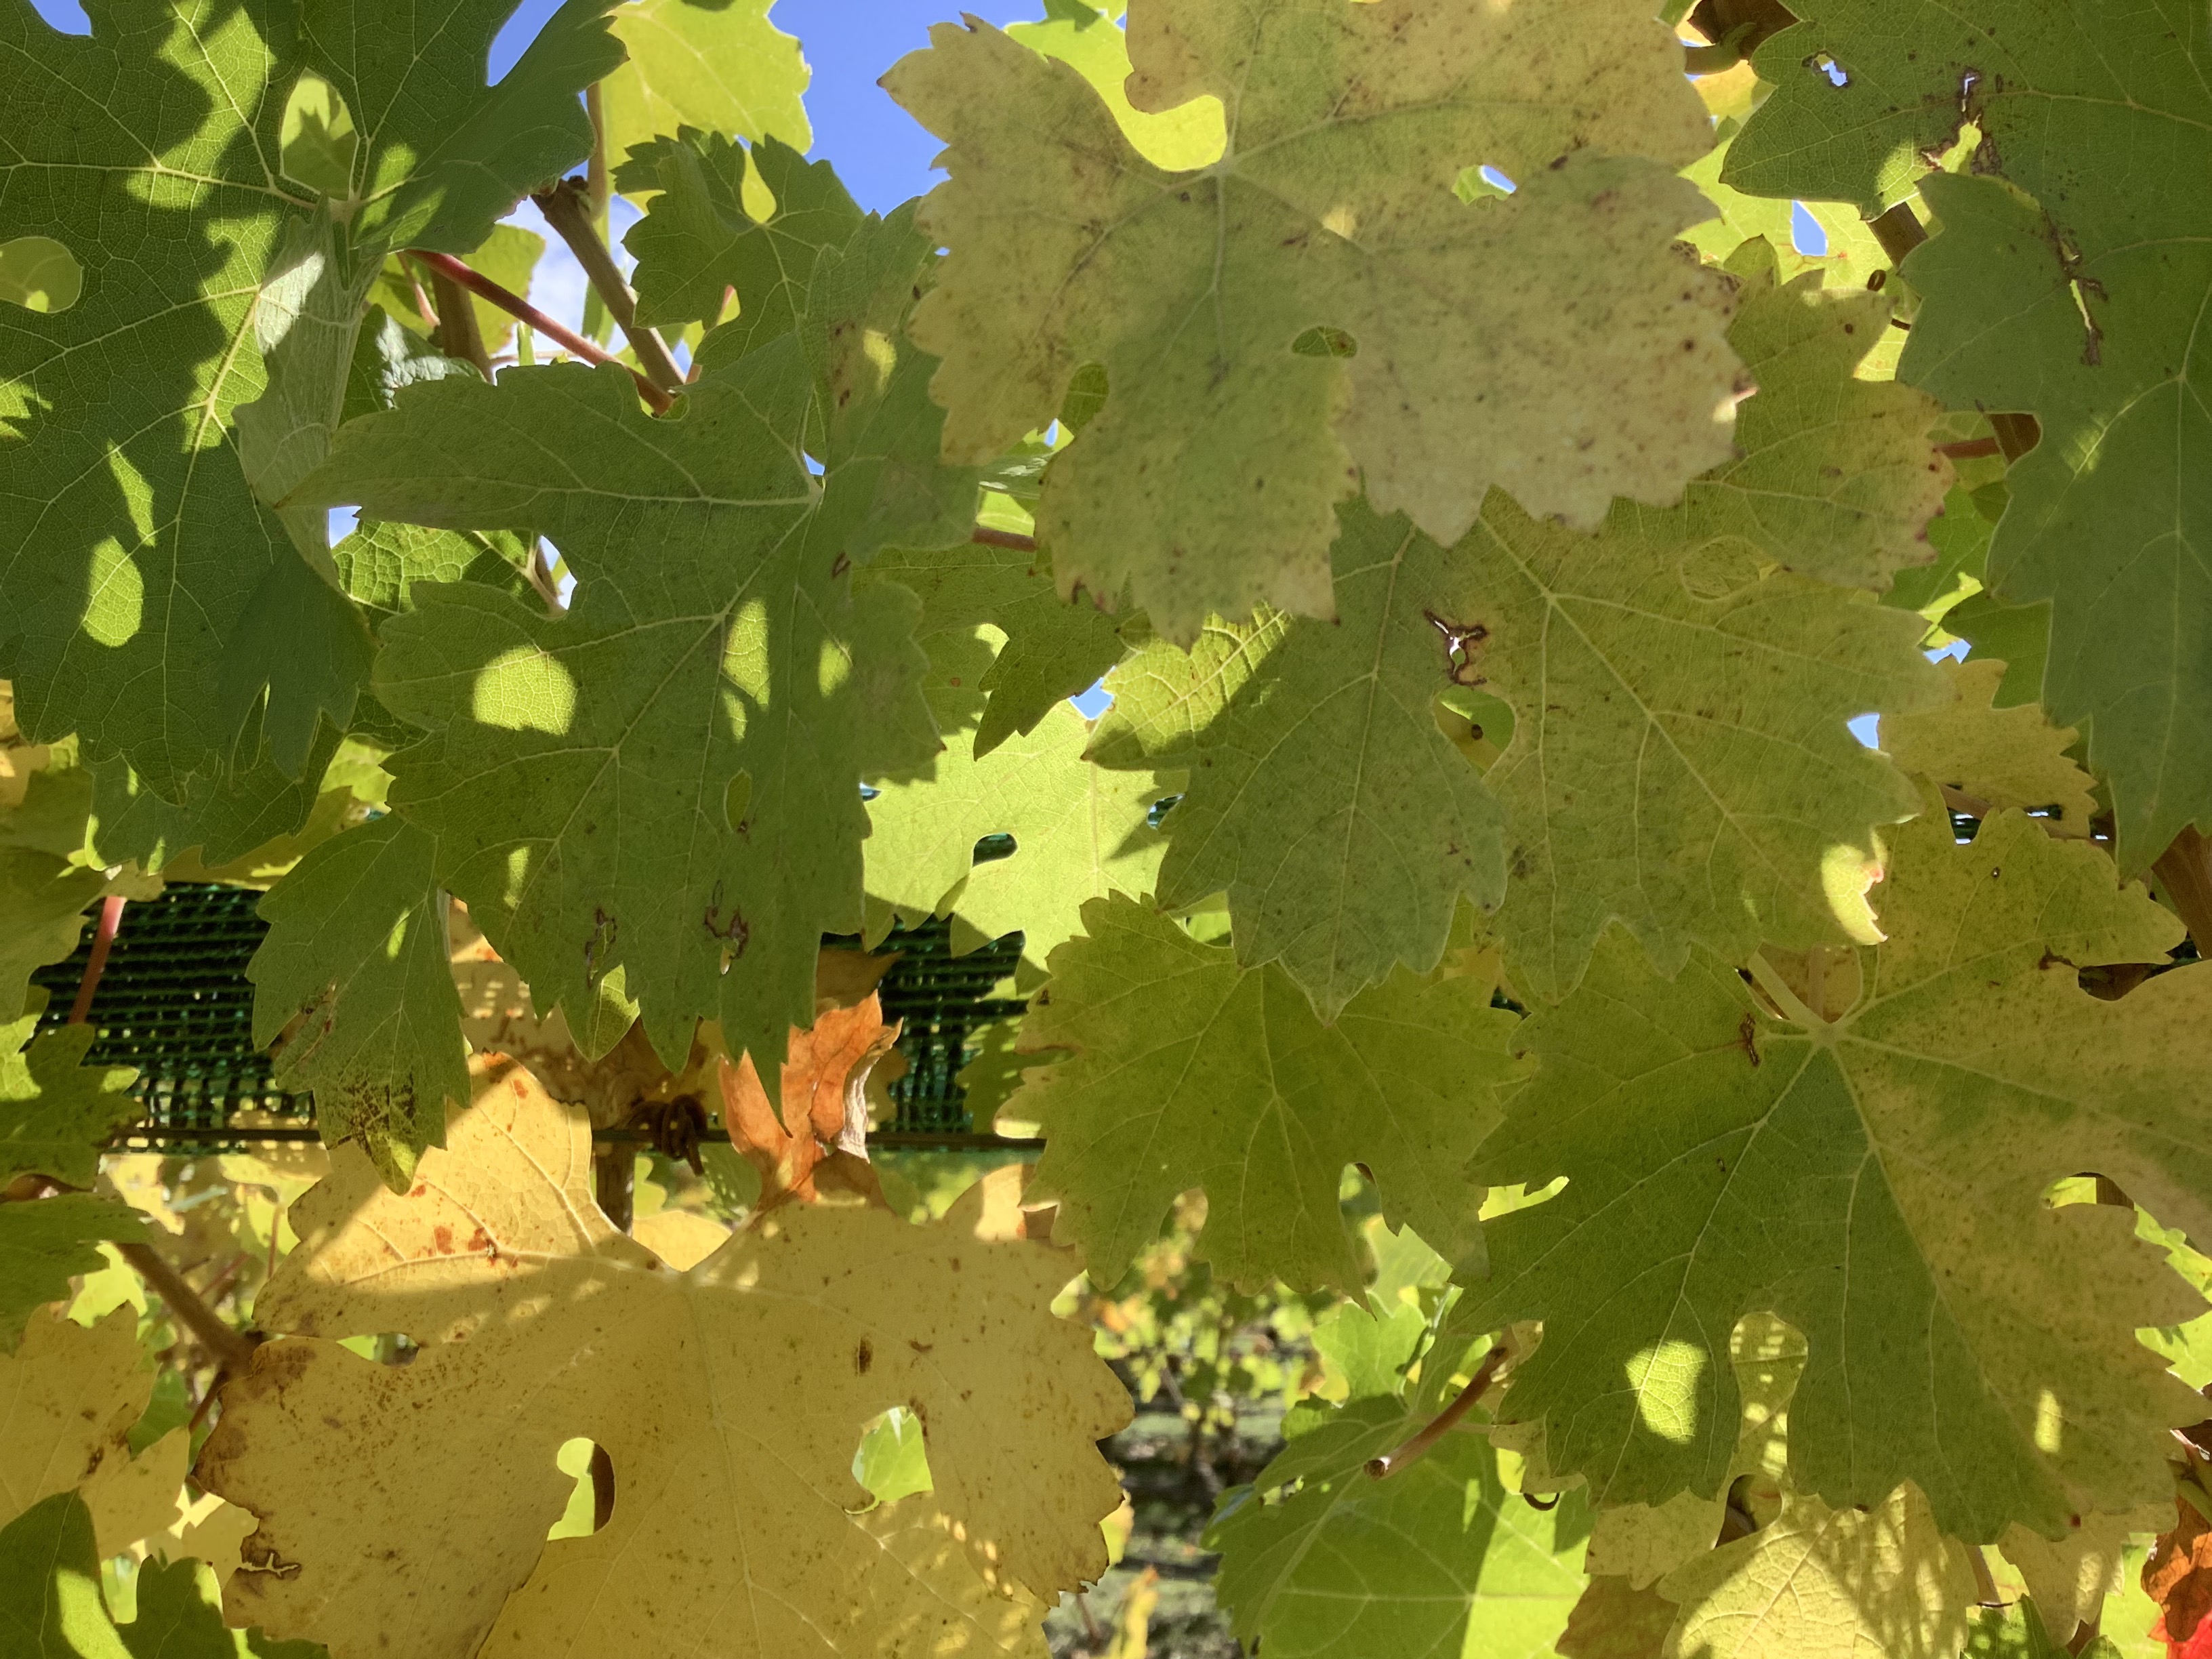
Label: No Virus